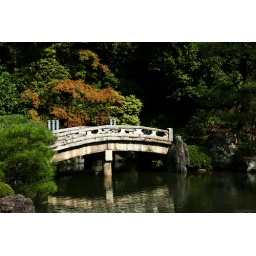
bridge over not so troubled water